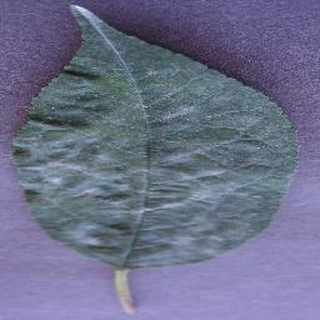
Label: cherry_powdery_mildew